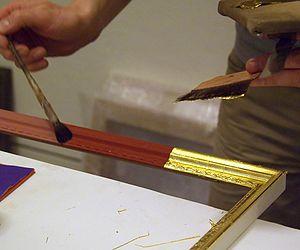
Le bol d'Arménie, bol oriental, rouge ampoli, bolus, ou assiette, est un type d'argile ocreuse rouge, grasse au toucher, tonique et astringente, très fin qui permet l'adhérence des feuilles d'or, lors de la dorure à l'eau, sur un bois apprêté ou sur le parchemin.